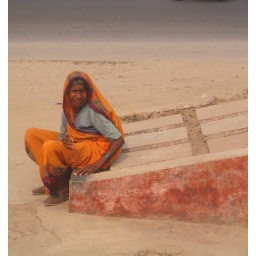
A beggar woman sitting around near the road somewhere in Delhi.